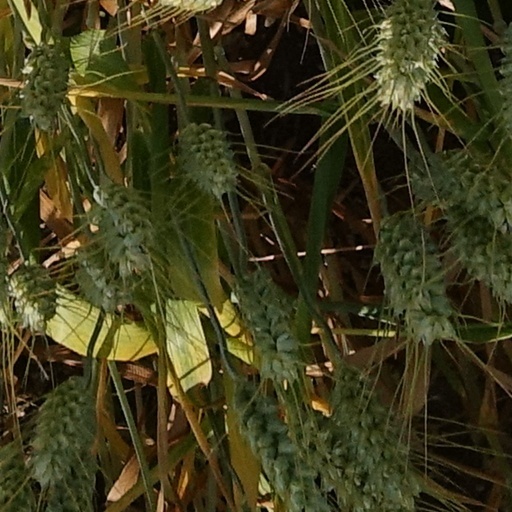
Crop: wheat